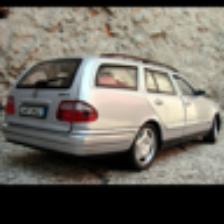
Label: NonHuman